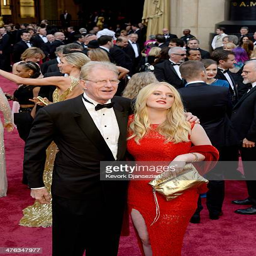
environmentalist and woman attend award held